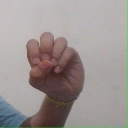
अक्षर: उ